Answer in natural language. Considering the relative positions, is Window above or below brown office desk with drawers? Choose between the following options: above or below
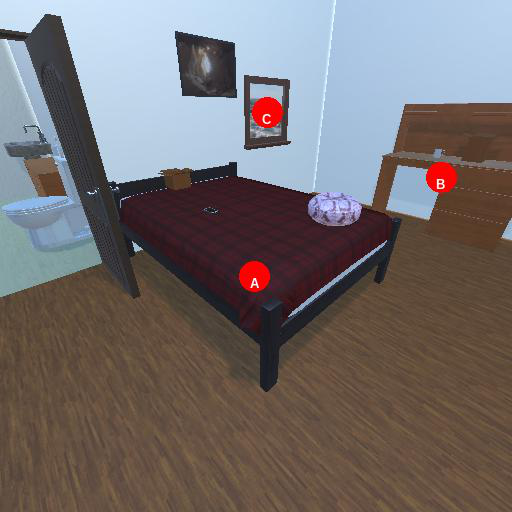
<answer>above</answer>